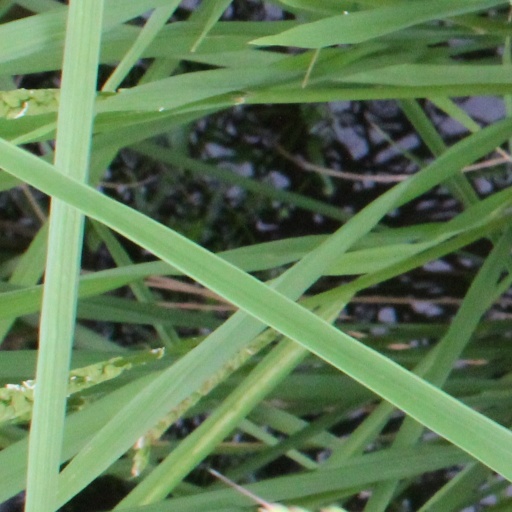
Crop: rice